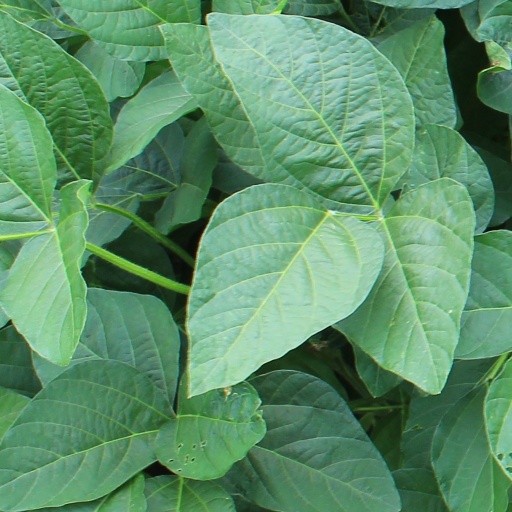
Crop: soybean